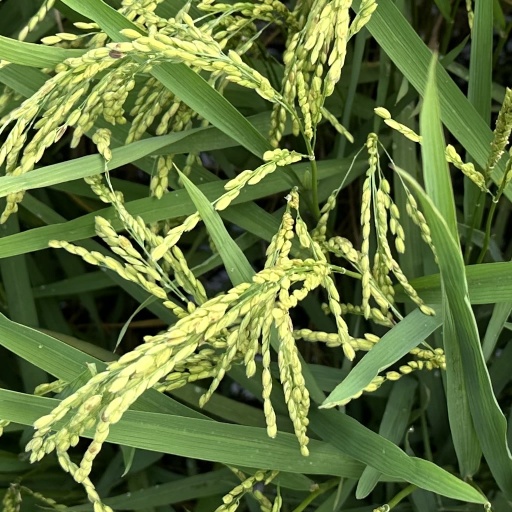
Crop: rice